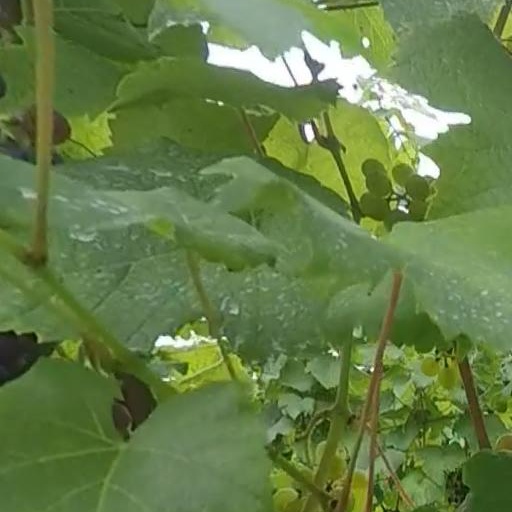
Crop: grape